Chauncey Depew

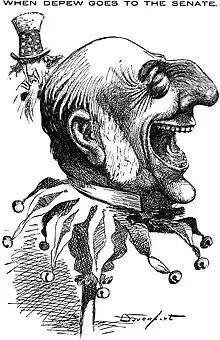
"When Depew goes to the Senate" by Homer Davenport, 1899

As a young student and lawyer, Depew stumped the state of New York for John C. Frémont in 1856 and for Abraham Lincoln in 1860.